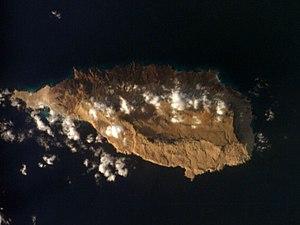
Samhah est une île habitée de l'archipel de Socotra située en mer d'Arabie au débouché du golfe d'Aden.